Akitashirakami Station

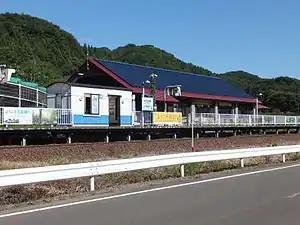
Akitashirakami Station in September 2013

is a railway station located in the town of Happō, Akita Prefecture, Japan, operated by East Japan Railway Company (JR East).